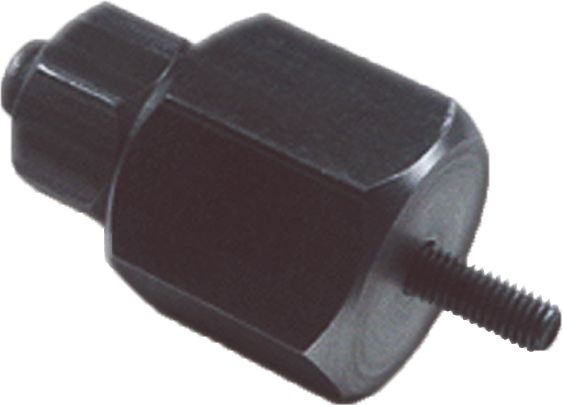
Rivet Nut Hand Tool 5/16-24
Rivet Nut Hand Tool, 5/16-24
Brand: Sherex Fastening Solutions
Category: Hardware > Tools > Riveting Tools